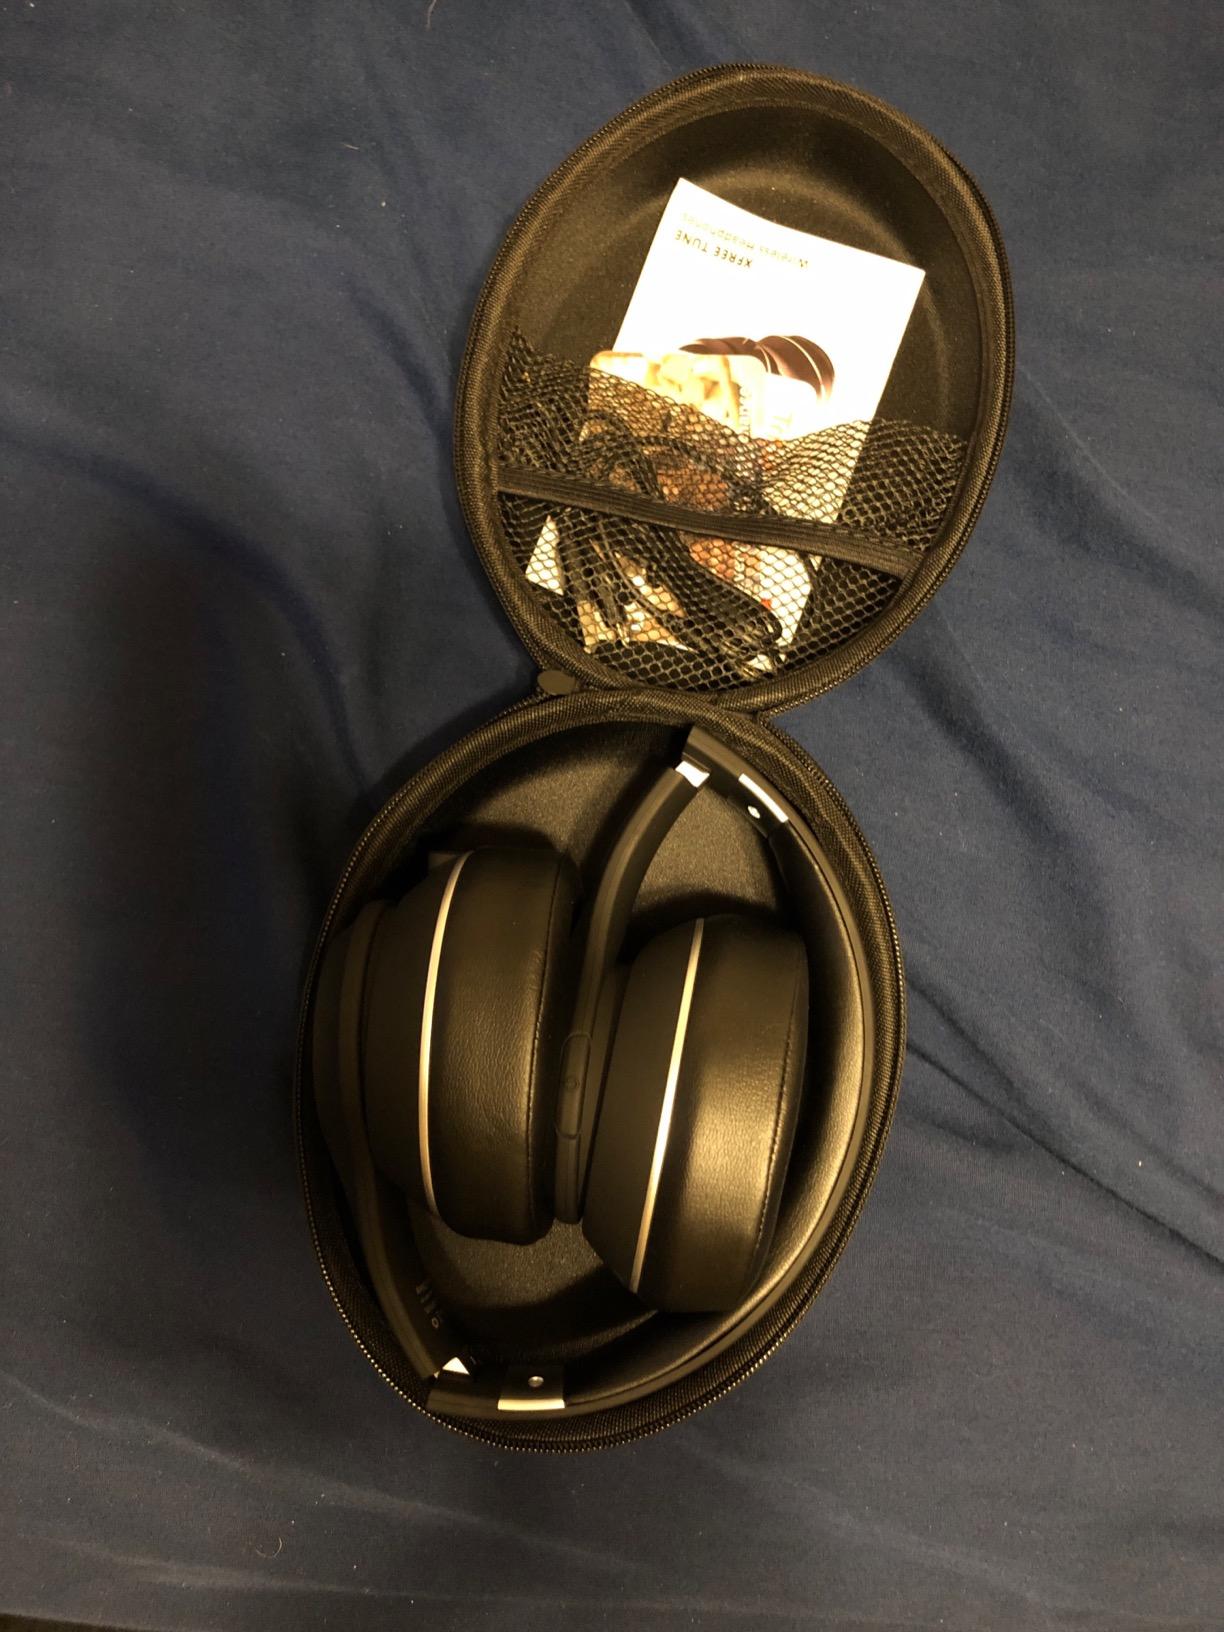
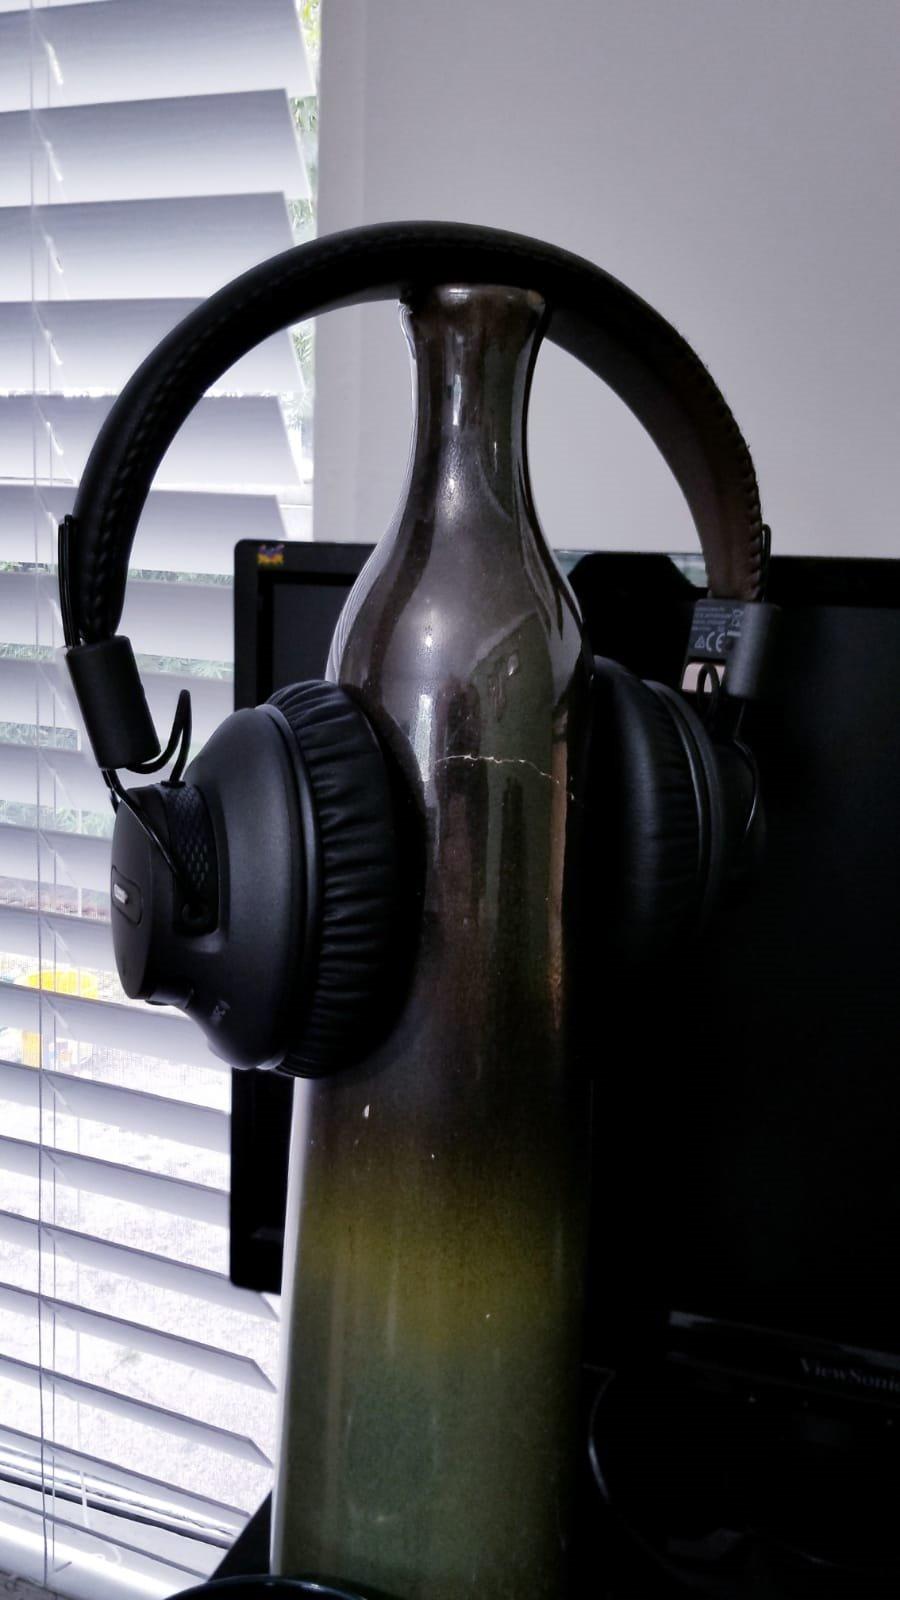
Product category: headphones
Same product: no